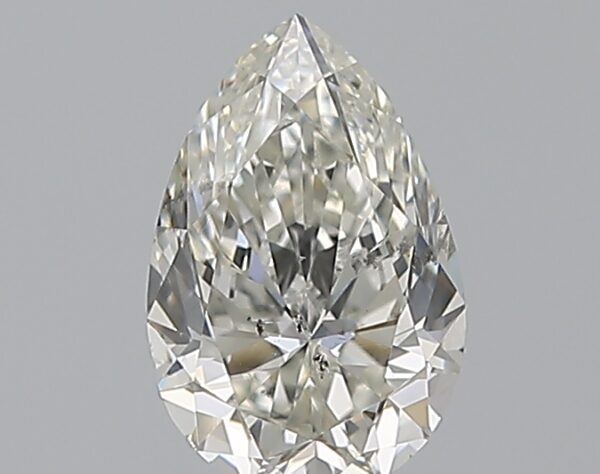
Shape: pear
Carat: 1
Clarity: SI2
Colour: I
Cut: EX
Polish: EX
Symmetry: VG
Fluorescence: N
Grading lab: GIA
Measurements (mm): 8.33 x 5.46 x 3.46